Calabanga

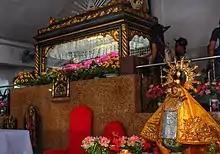
Amang Hinulid

Calabanga has a land area of , which constitutes 3.1% of the Camarines Sur's land area. It is bounded on the west by the Bicol River and beyond the municipality of Cabusao; on the south by the municipality of Bombon and Naga City; on the east by the forest lands of Mount Isarog, the Tigman River and each tributary forming the natural boundary and beyond the municipality of Tinambac; on the north by the fishing grounds of San Miguel Bay, and beyond, the municipalities of Sipocot, Basud and Mercedes.